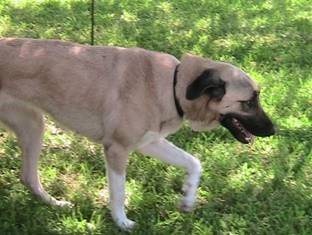
Label: dog